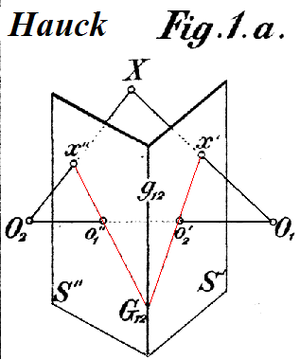
image de la vision par deux appareils photo d'un même point en 3D, vision épipolaire.
La géométrie épipolaire est un modèle mathématique de géométrie, qui décrit les relations géométriques de différentes photos du même objet, prises de différents points d'observation. Elle permet de décrire les dépendances entre les pixels en correspondance – c'est-à-dire ceux formés par un seul point de l’objet observé sur chacune des images. Bien que les bases en aient été posées dès 1883 par Guido Hauck, et explorées en 1908 par Horst von Sanden, la géométrie épipolaire n'a pris quelque importance qu'avec l'exploitation des images numériques, avant tout dans le domaine de la vision artificielle.